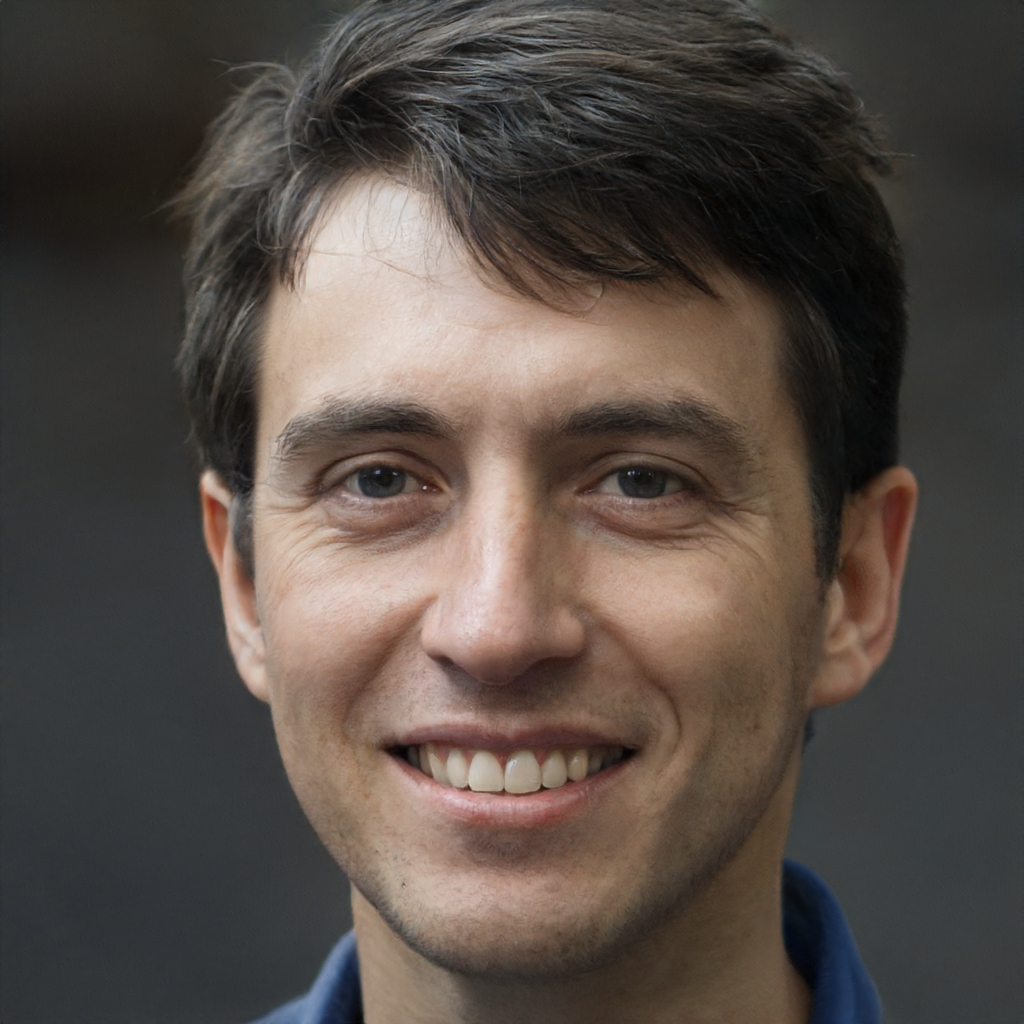
Label: Colored